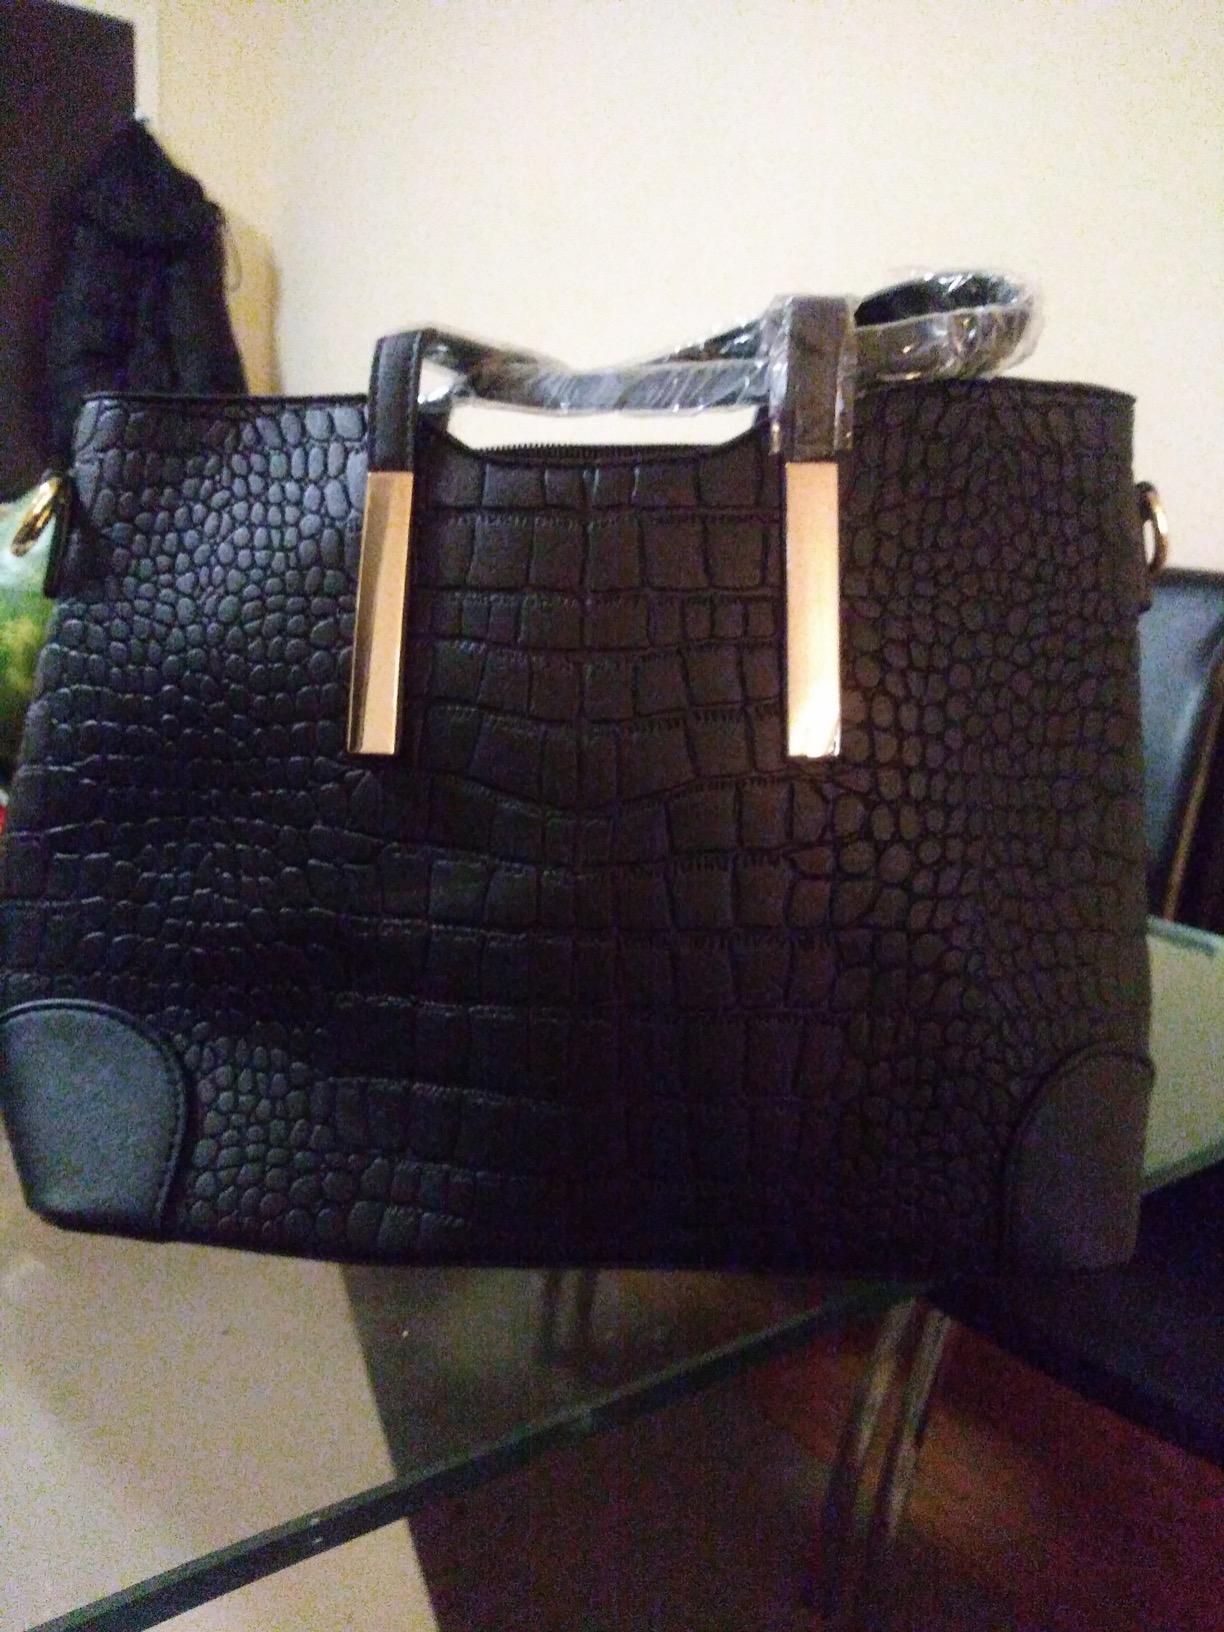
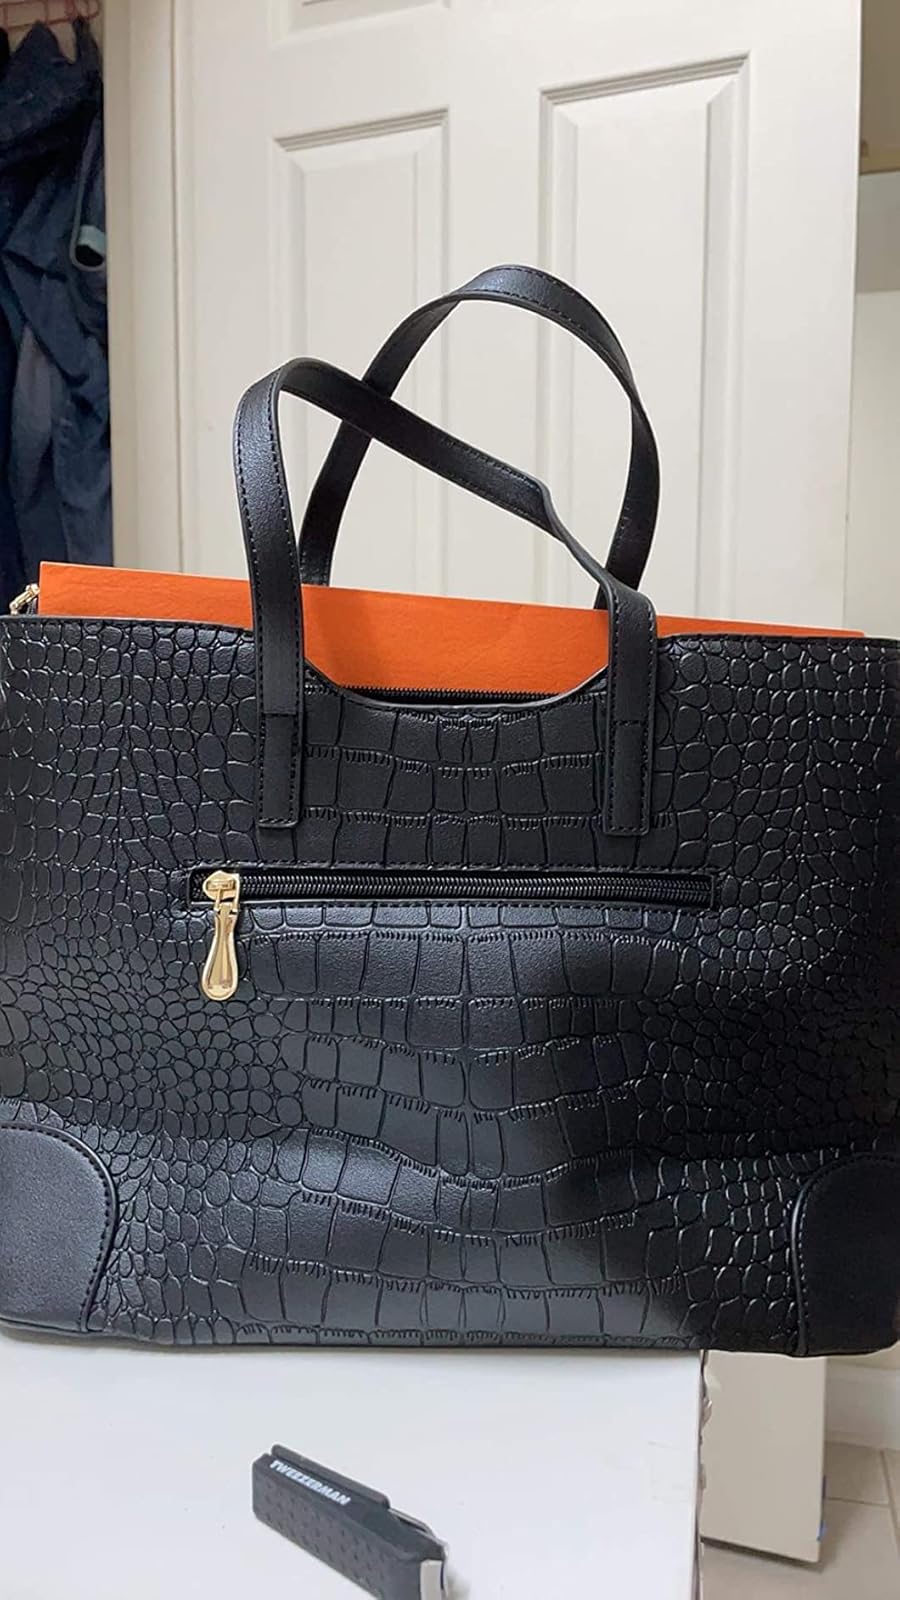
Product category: accessories_handbag
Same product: yes